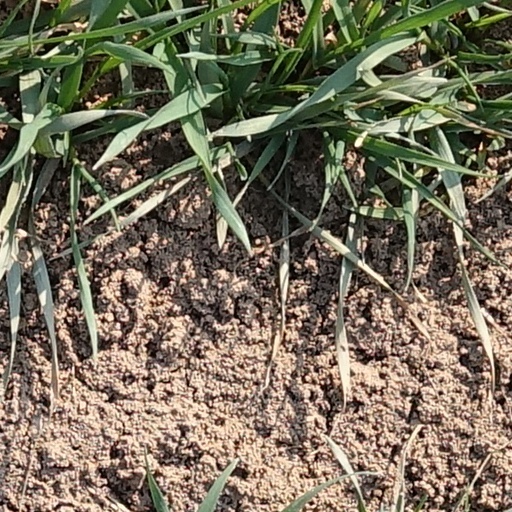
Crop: wheat